Visions of the Universe

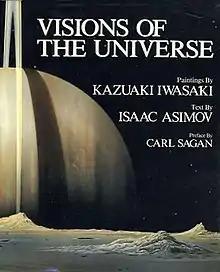
First edition

Visions of the Universe is a book written by Isaac Asimov and illustrated by Kazuaki Iwasaki in 1981. It was edited by Carl Sagan. Following the success of his best-selling book "Cosmos", Sagan set up his own publishing firm, Cosmos Store, in order to publish science books for the general public. "Visions of the Universe" was one of the books this short-lived firm published.